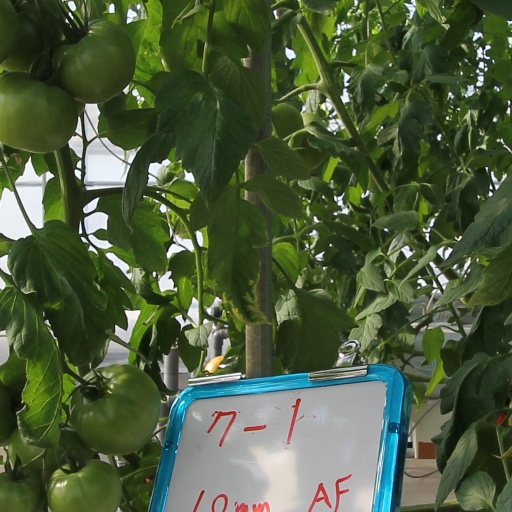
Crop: tomato